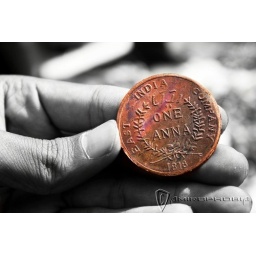
copper curreny by east india company which starved the golden bird